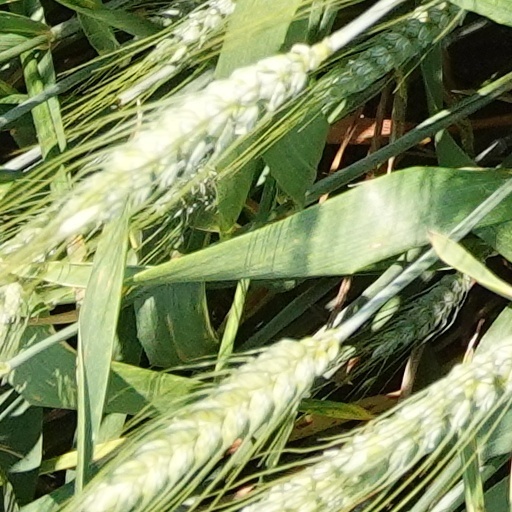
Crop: wheat